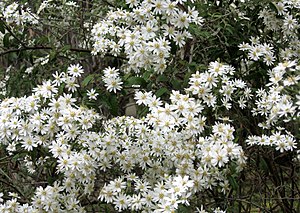
Bellisbusk
Olearia phlogopappa
Bellisbusk er en slægt med ca. 130 arter, der er udbredt i Australien, Ny Guinea og New Zealand. Slægten rummer både urteagtige planter, buske og små træer, hvor det sidste er usædvanligt blandt medlemmer af Kurvblomst-familien. Bladene er spredtstillede og hele med hel eller tandet rand. Kurvene sidder endestillet – enten enkeltvis eller i større stande. De enkelte småkurve består af en yderrække af hunlige, randblomster og en skive af rørformede, tvekønnede blomster. Kronbladene er oftest hvide. Frugterne er nødder med fnok.